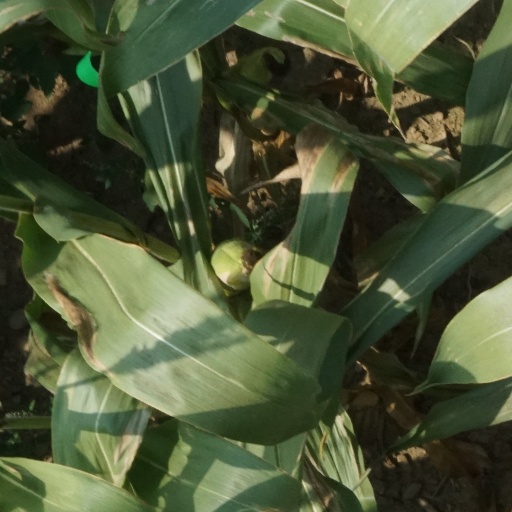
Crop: maize; corn